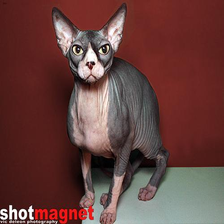
Species: cat
Breed: Sphynx